Shaggy (musician)

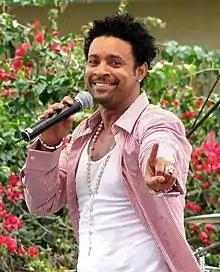
Shaggy in 2006

In January 2010, "Rise Again", a track featuring Sean Paul, Sean Kingston, Alison Hinds, Shontelle Layne, Edwin Yearwood, Destra Garcia, David Rudder, Kees Dieffenthaller, Tessanne Chin, Etana and Belo was released to support victims of the 2010 Haiti earthquake that struck on January 12. Shaggy's collaboration with the Balkan group Sahara (consisting of the Romanian singer Costi Ioniţă and the Bulgarian singer Andrea) and French House DJ Bob Sinclar on a track entitled "I Wanna" was a commercial success, released as a single in March 2010 throughout Europe. Shaggy later performed the track several times during Miami's Winter Music Conference in April 2010. In May 2010 he once again performed before cricket audiences at the ICC T20 World Championships, also providing between play performances.